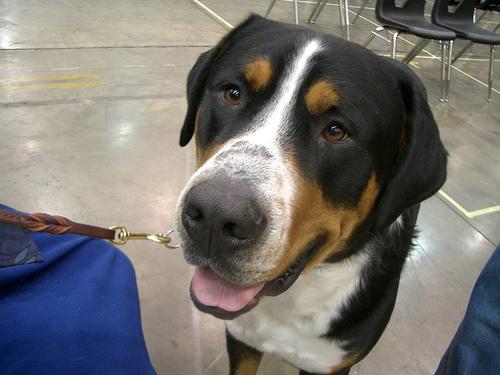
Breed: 237-n000086-Greater_Swiss_Mountain_dog